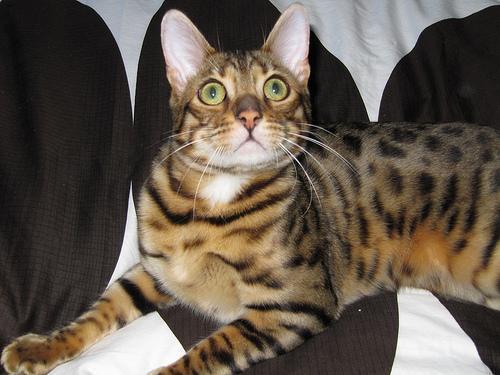
Bengal